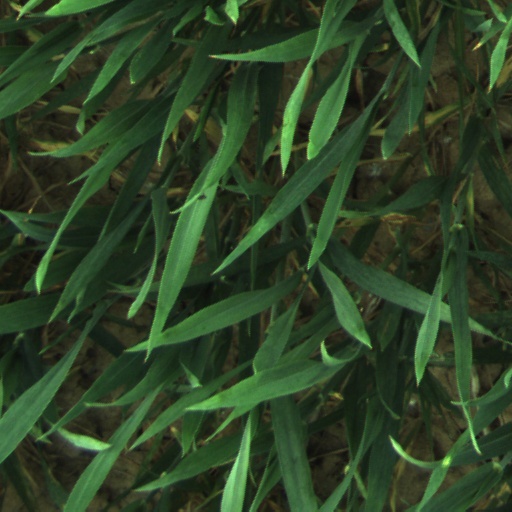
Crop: wheat